History of self-driving cars

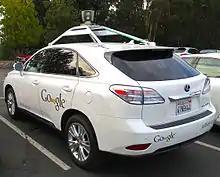
Lexus RX450h retrofitted as a Google driverless car

In 2012, Volkswagen began testing a "Temporary Auto Pilot" (TAP) system that will allow a car to drive itself at speeds of up to on the highway.